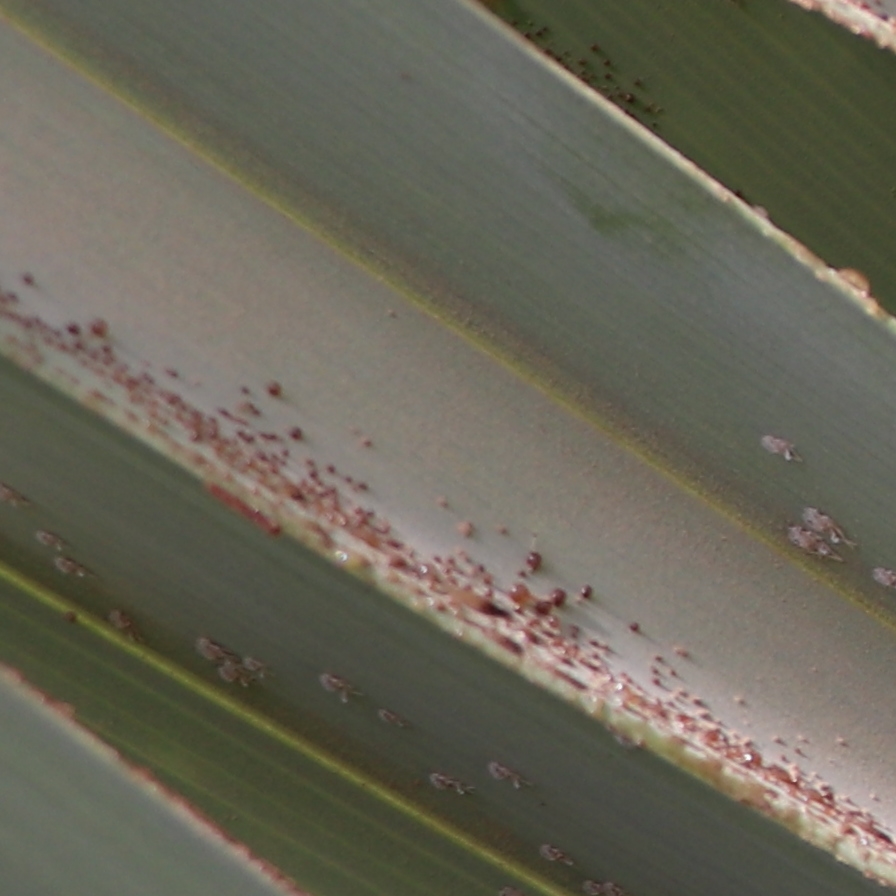
Label: Dubas